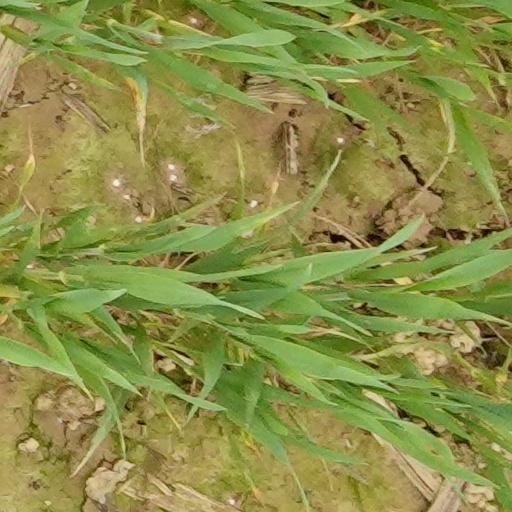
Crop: wheat